Whig Party (United States)

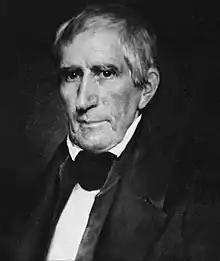
William Henry Harrison, a two-time presidential candidate who became the first Whig president in 1841 but died just one month into office

Early successes in various states made many Whigs optimistic about victory in 1836, but an improving economy bolstered Van Buren's standing ahead of the election. The Whigs also faced the difficulty of uniting former National Republicans, Anti-Masons, and states' rights Southerners around one candidate, and the party suffered an early blow when Calhoun announced that he would refuse to support any candidate opposed to the doctrine of nullification. Northern Whigs cast aside both Clay and Webster in favor of General William Henry Harrison, a former senator who had led U.S. forces in the 1811 Battle of Tippecanoe.